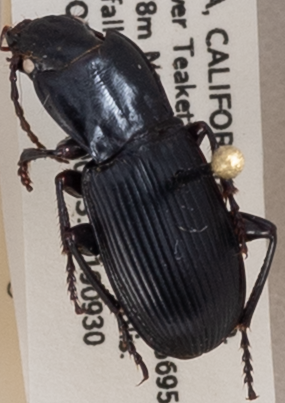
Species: Pterostichus serripes
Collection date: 2019-09-30
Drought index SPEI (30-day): -0.266
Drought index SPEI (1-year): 0.54
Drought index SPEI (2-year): -0.03